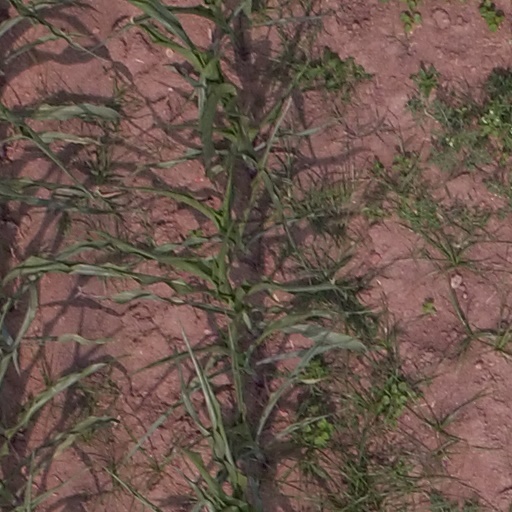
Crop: maize; corn